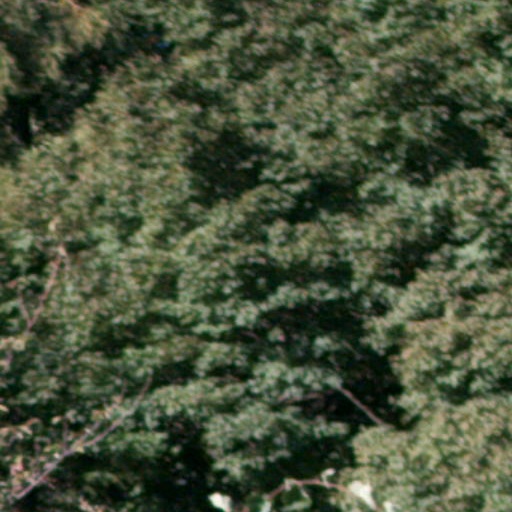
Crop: cassava